Winchester Law Courts

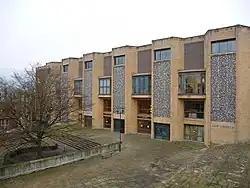
Winchester Law Courts

The Winchester Law Courts is a judicial facility just off the High Street in Winchester, Hampshire, England. As well as accommodating the Crown Court, which deals with criminal cases, the complex also accommodates the County Court and the Winchester District Registry of the High Court.